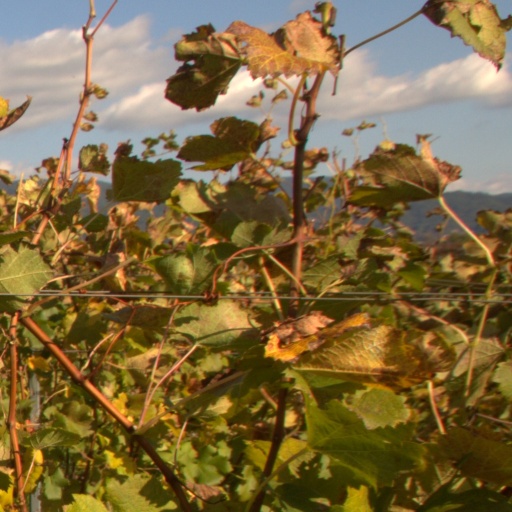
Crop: grape